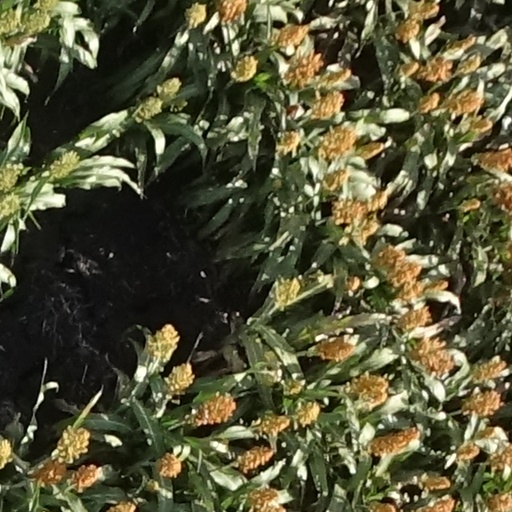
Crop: sorghum